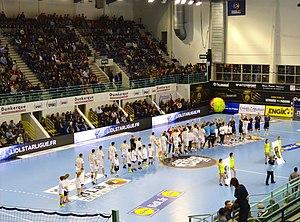
Le Dunkerque Handball Grand Littoral ou Dunkerque HGL est un club de handball français localisé dans la ville de Dunkerque situé dans la région des Hauts-de-France.